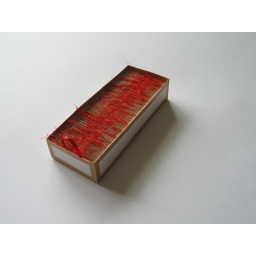
Springy handmade book contained in its own box